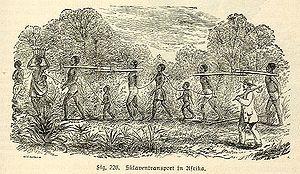
La Côte d’Ivoire, en forme longue république de Côte d’Ivoire, est un pays situé en Afrique, sur l'océan Atlantique, dans la partie occidentale du golfe de Guinée. D’une superficie de 322 462 km², elle est bordée au nord-nord-ouest par le Mali, au nord-est par le Burkina Faso, à l'est par le Ghana, au sud-ouest par le Liberia, à l'ouest-nord-ouest par la Guinée et au sud par l’océan Atlantique. La population est estimée à 26 378 274 habitants en 2020. La Côte d’Ivoire a pour capitale politique et administrative Yamoussoukro bien que la quasi-totalité des institutions se trouvent à Abidjan, son principal centre économique. Ayant pour langue officielle le français, il existe plus de 60 autres dialectes parlés au quotidien. Elle a pour monnaie, le franc CFA. Le pays fait partie de la CEDEAO, de l’Union africaine et de l'Organisation de la coopération islamique.
L’histoire de l’humanité aussi nommée histoire du monde, ou histoire universelle désigne le récit synthétique de l'humanité depuis l'apparition d’Homo Sapiens à l’époque préhistorique jusqu'à aujourd'hui.